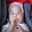
Label: baby